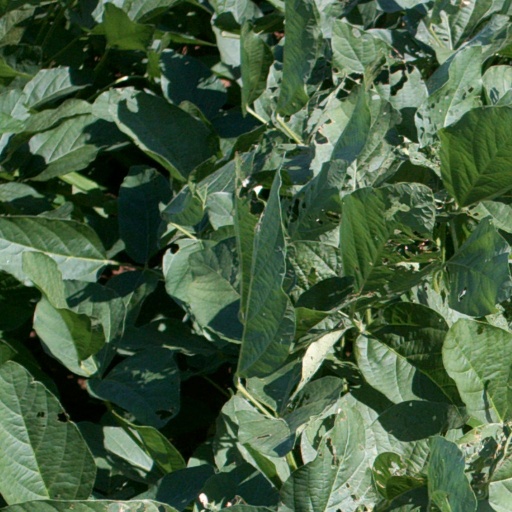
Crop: soybean